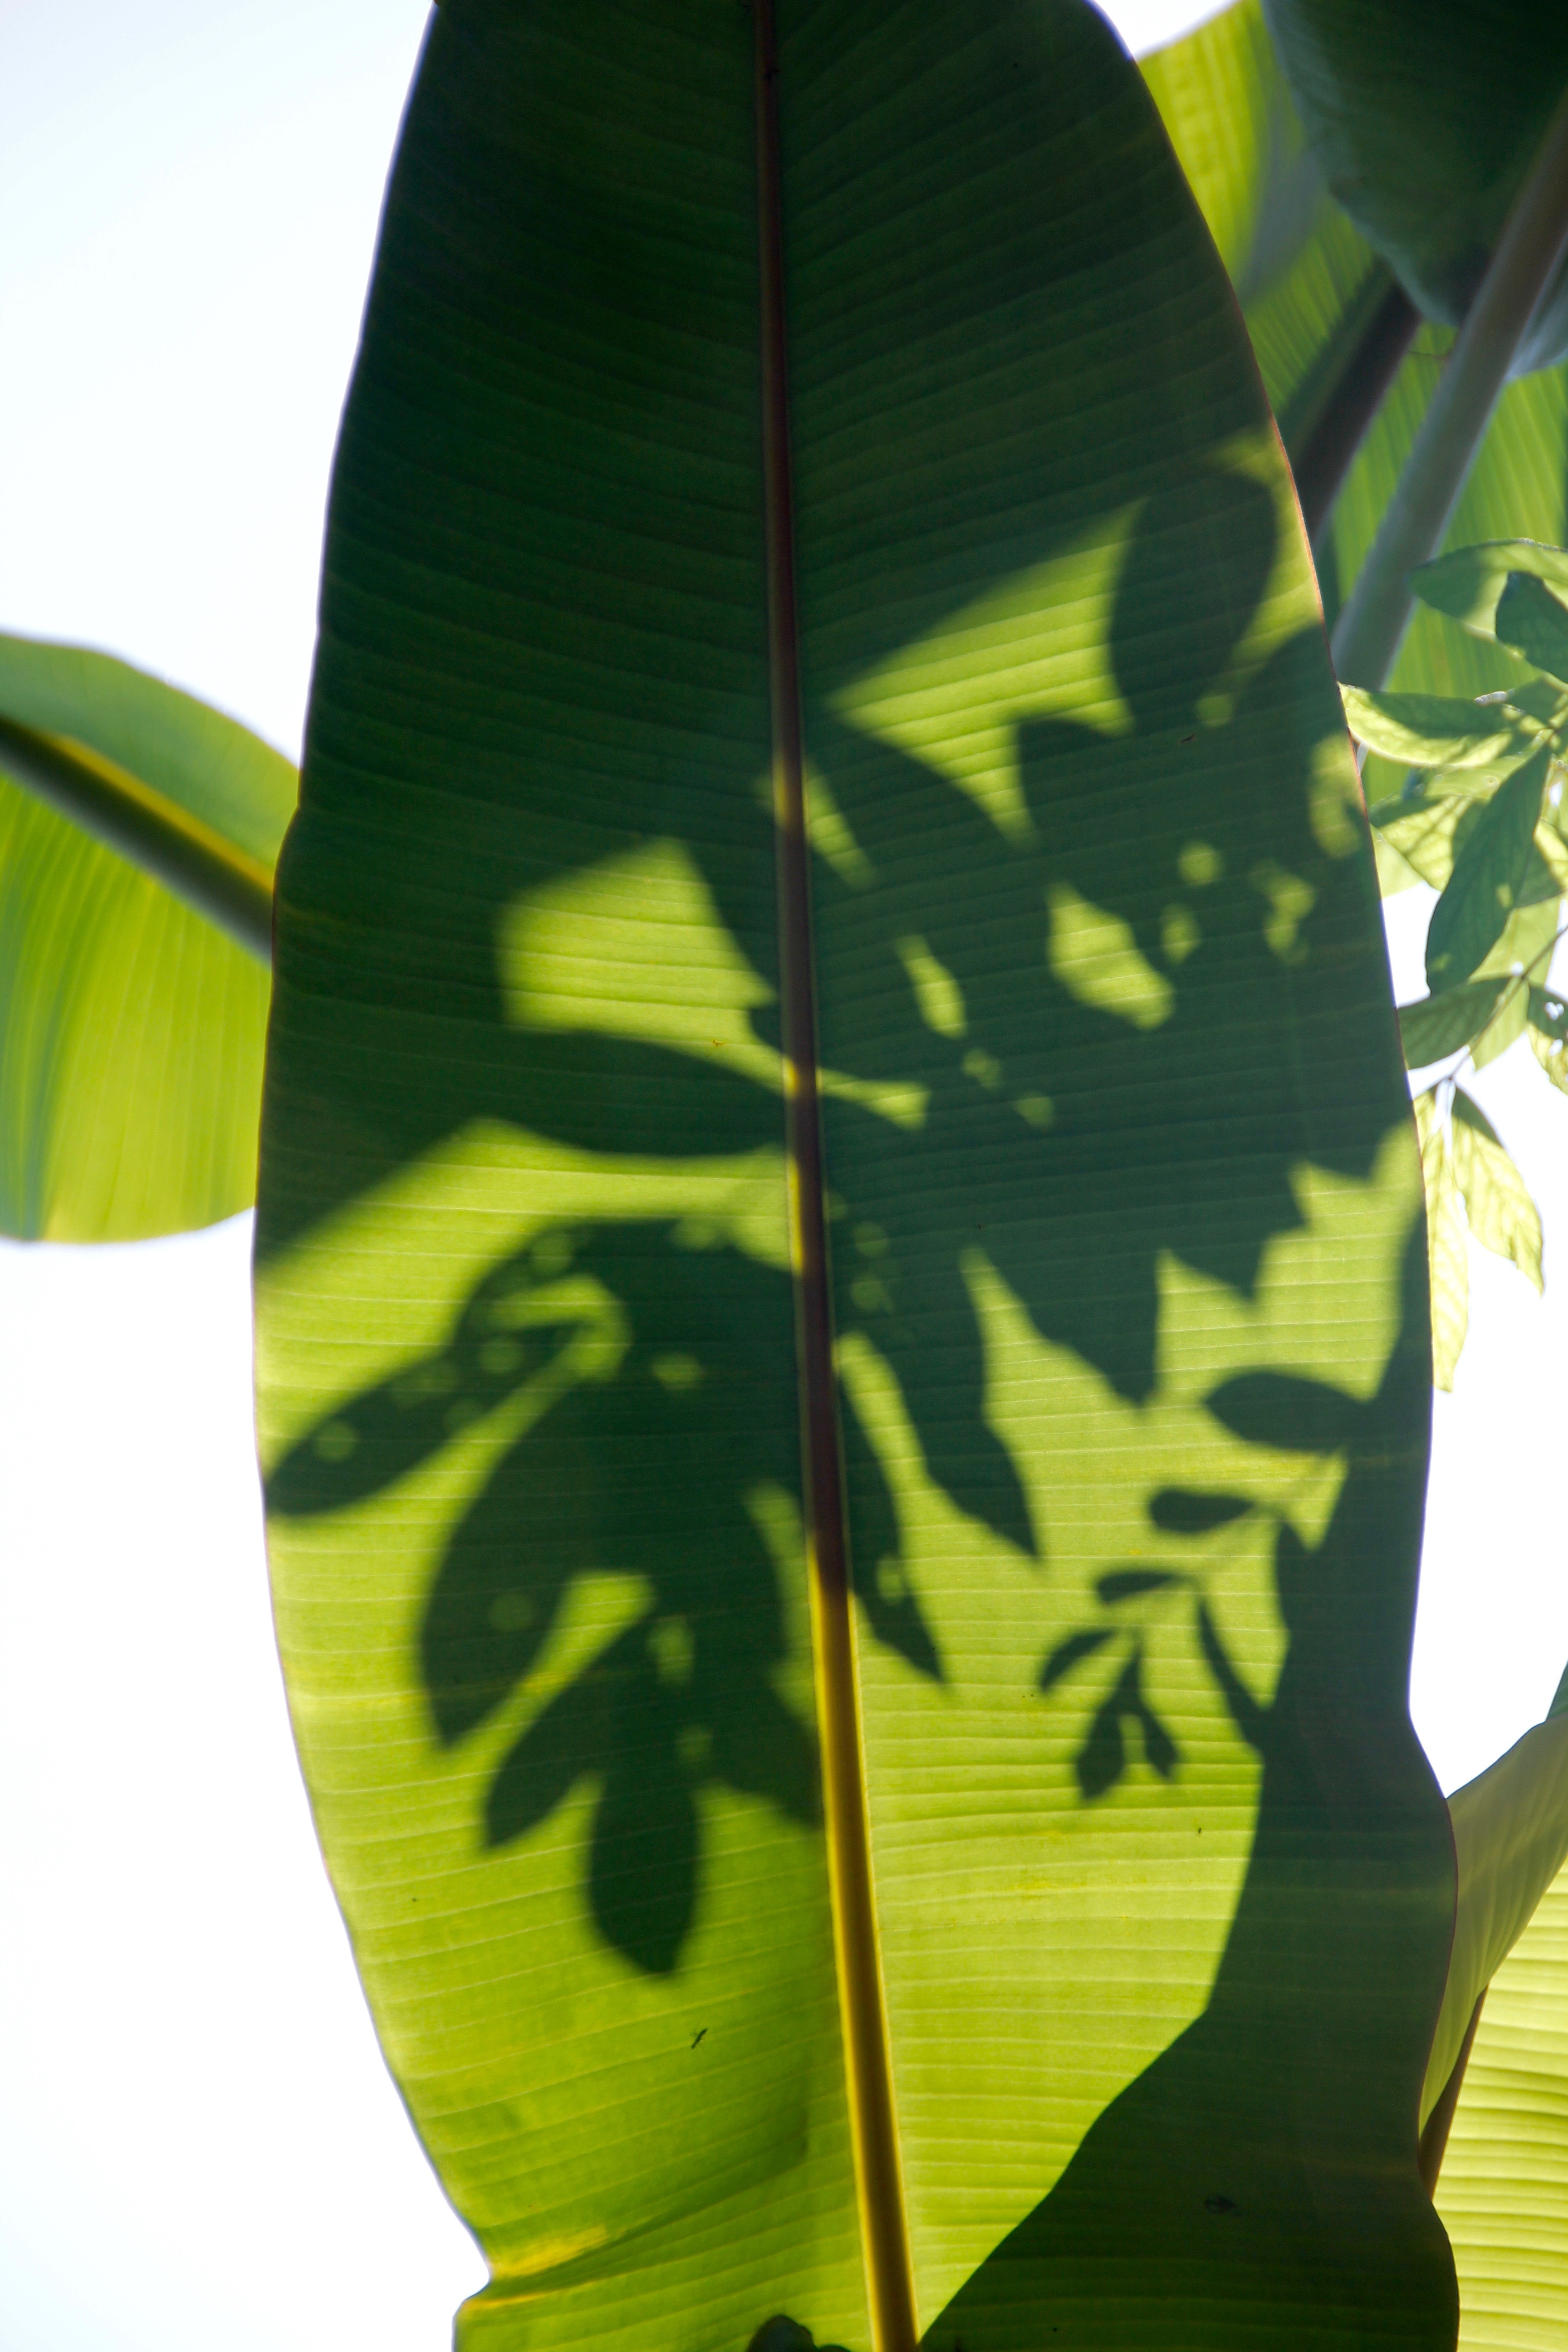
plant, fruit, palm tree, leaf, flower, pattern, green, palm, produce, tropical, botany, yellow, flora, frond, design, exotic, flowering plant, palm leaf, palm fronds, land plant